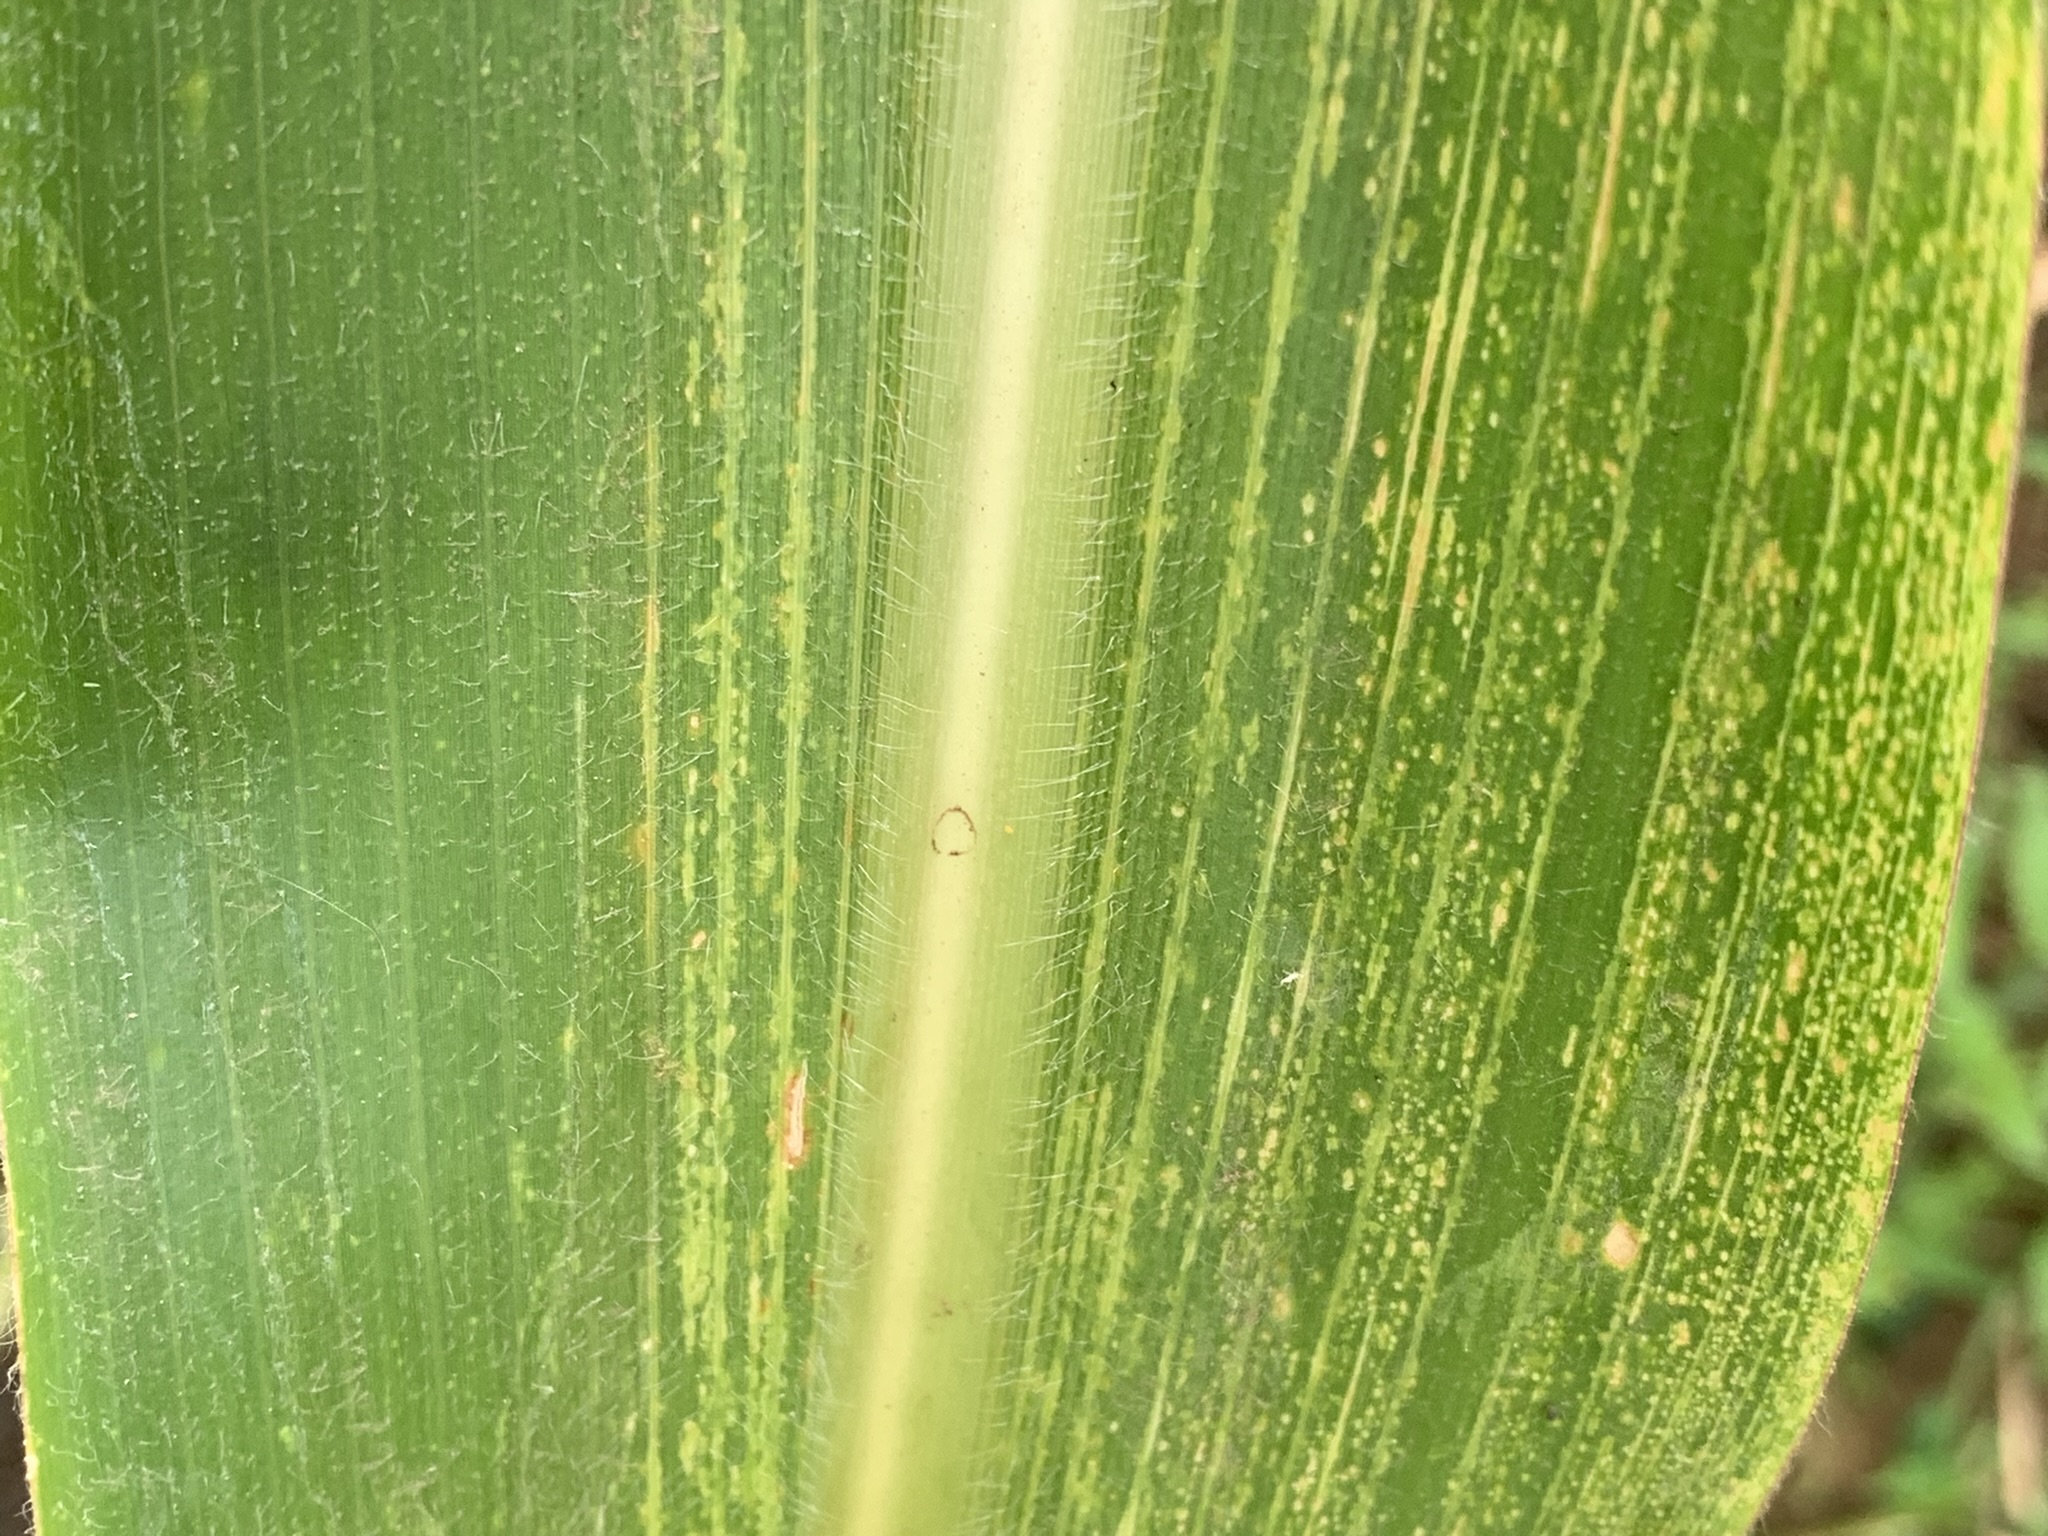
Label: MSV